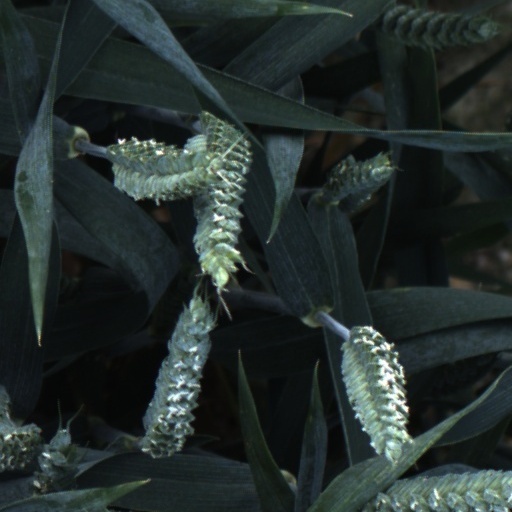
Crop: wheat